Tiskilwa, Illinois

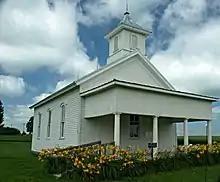
Country school in Tiskilwa

Tiskilwa High School closed in 1996. High school students from Tiskilwa now attend Princeton High School (Illinois). Tiskilwa grade school is now owned by the Princeton Elementary School District and houses the Bureau Marshall Putnam counties' special education cooperative (BMP), and the Bureau County Special Schools Bureau Educational Support Team (BEST Program), a public K-12 alternative school.